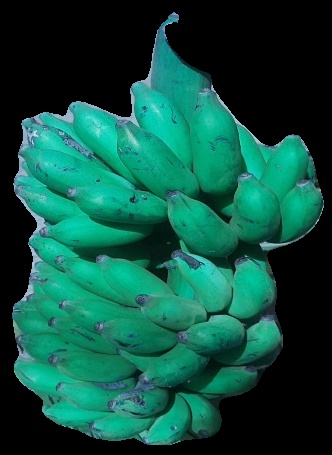
Variety: elakki-bale
Grade: grade3